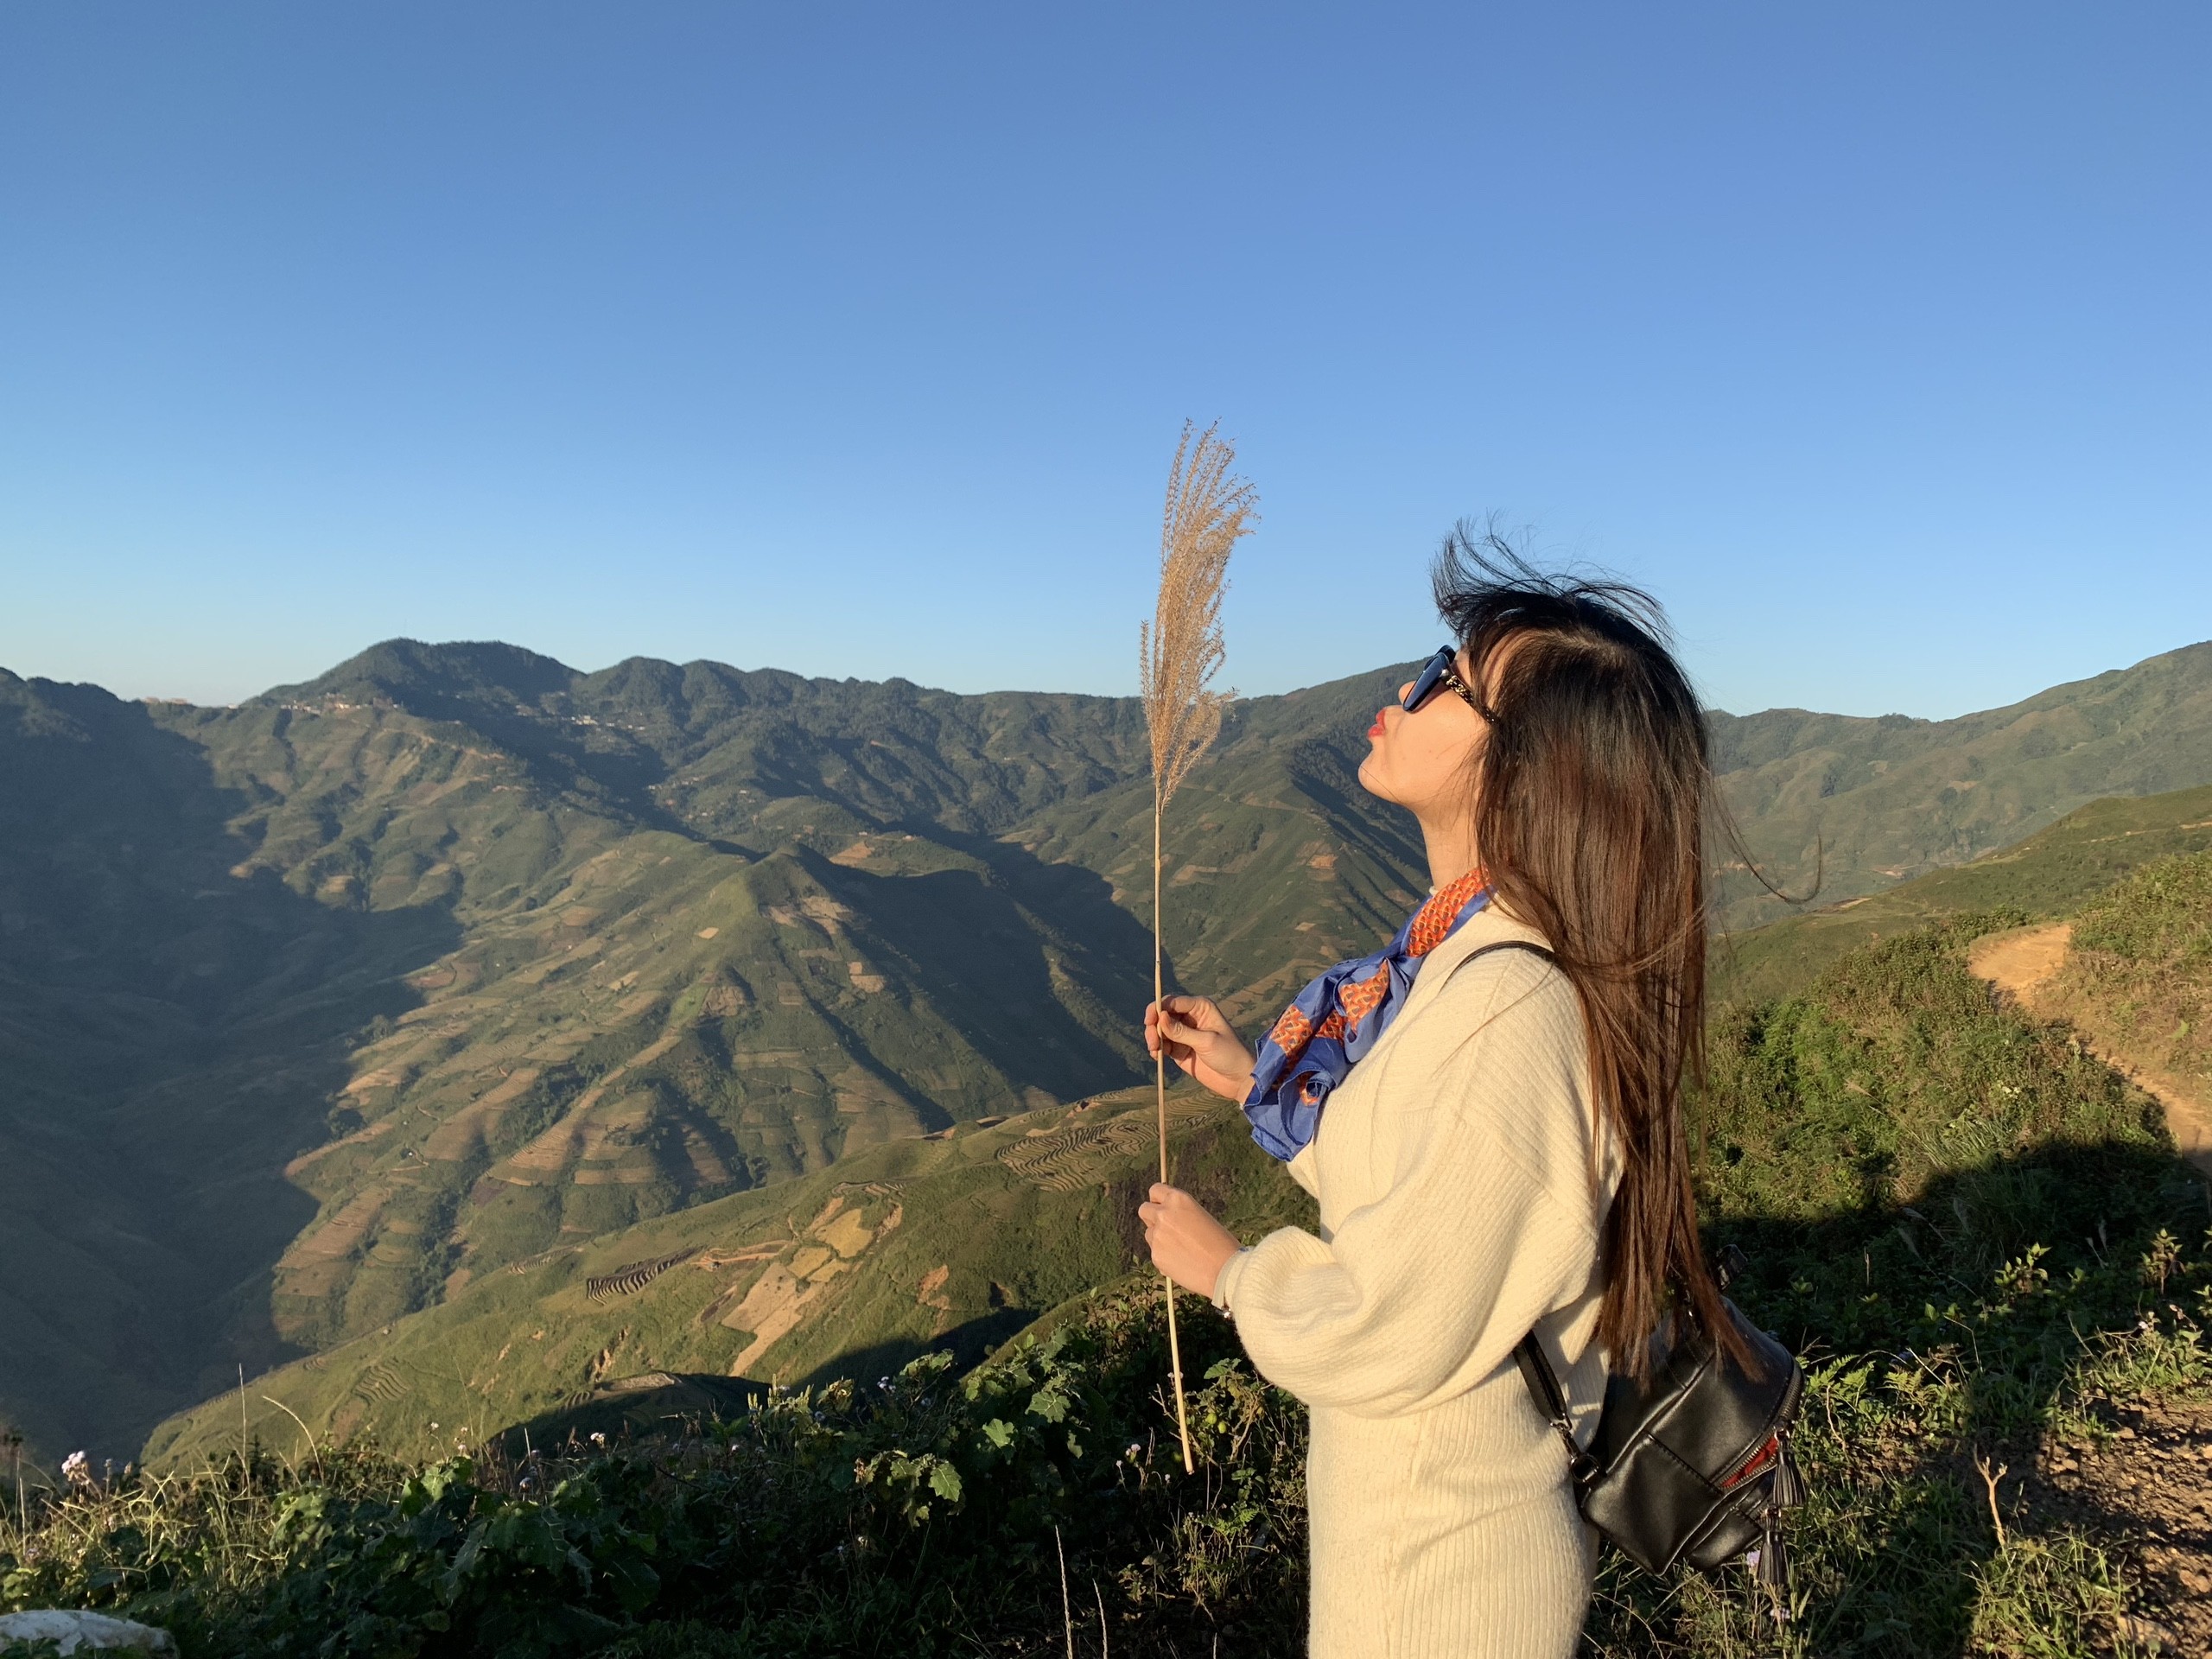
travel, tour, mountainous landforms, mountain, ridge, sky, wilderness, mountain range, outdoor recreation, hill, tourism, tree, hill station, national park, rock, valley, terrain, hiking, adventure, vacation, escarpment, recreation, alps, fell, summit, landscape, girl, hiking equipment, geology, mount scenery, cliff, backpacking, fun, plant community